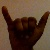
The image shows a hand gesture representing the letter 'Y' in Indian Sign Language.